25 de Abril Bridge

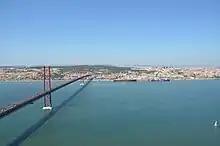
View along with Lisbon

Using the bridge has always incurred a toll, first in both directions and then, from 1993, while travelling northbound only. The toll plaza situated on the south bank of the Tagus River. The tolls have become a source of political dispute in recent years. The bridge was projected to have paid all debt in 20 years, and to become toll-free (or have a reduced toll) after that period. However, the Government kept charging tolls well beyond the 20-year period, until it gave the concession to Lusoponte, creating a monopoly of the Tagus crossing in Lisbon.